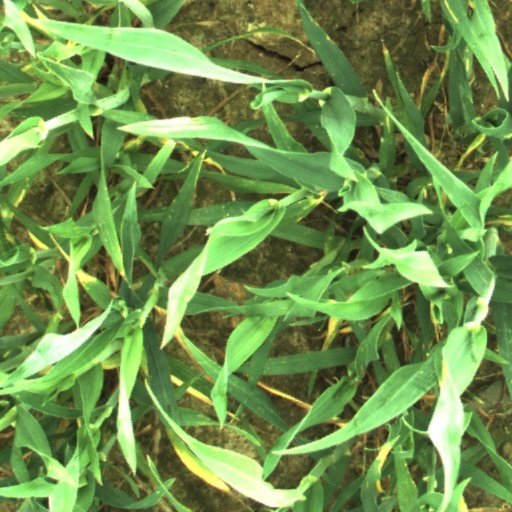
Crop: wheat